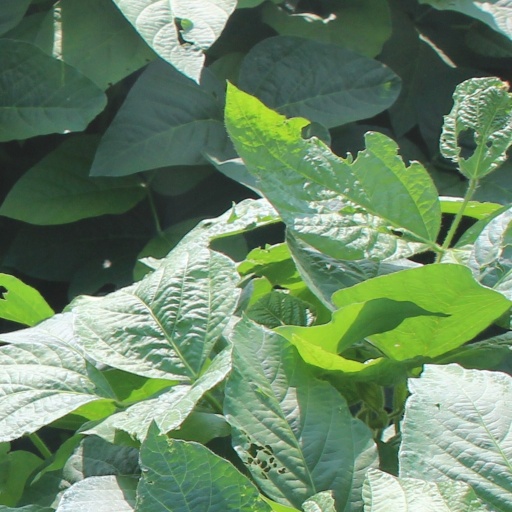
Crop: soybean